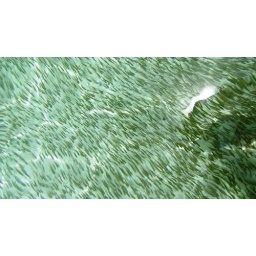
Swimming with schools of fish on our beach outside our house in Boracay